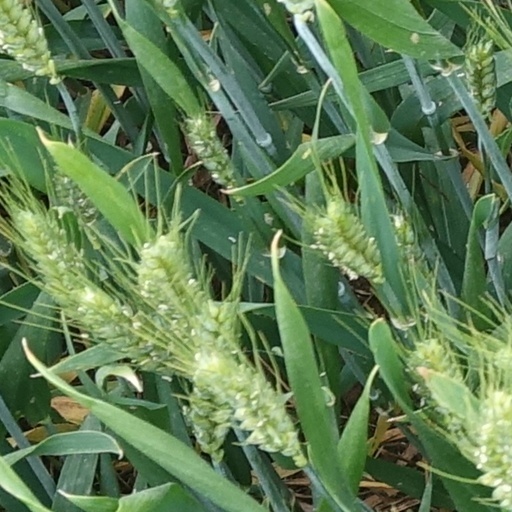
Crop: wheat